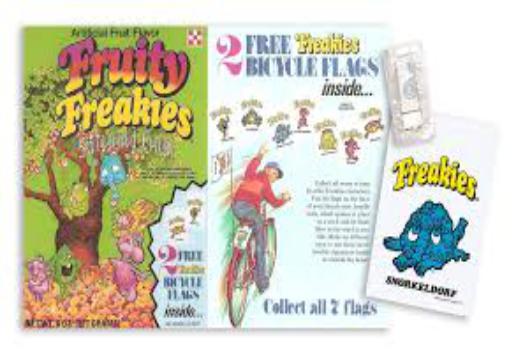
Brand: freakies
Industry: Necessities